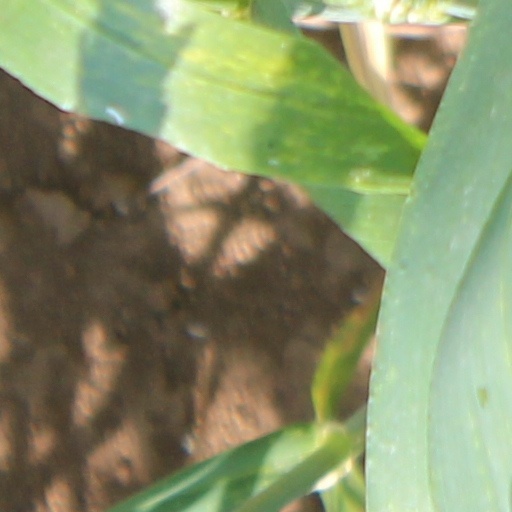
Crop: wheat